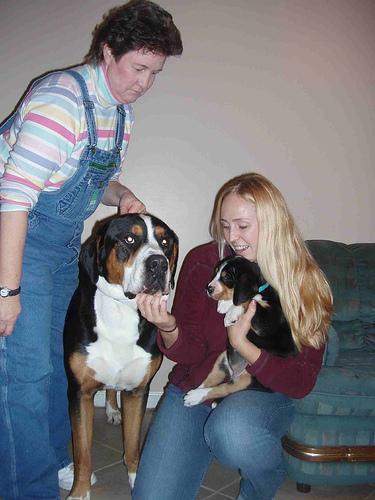
Greater_Swiss_Mountain_dog